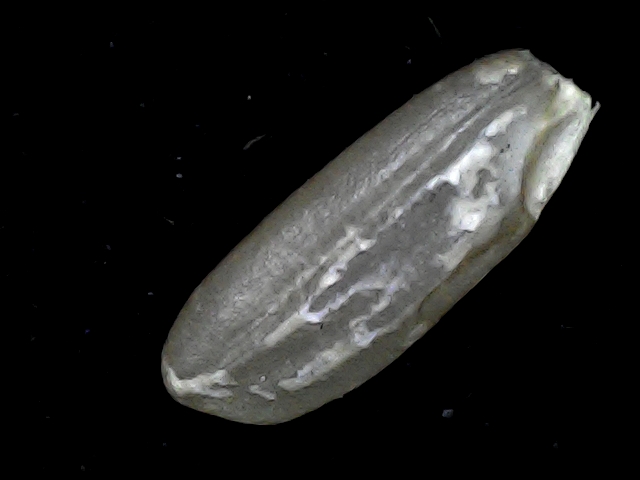
Rice variety: BD91